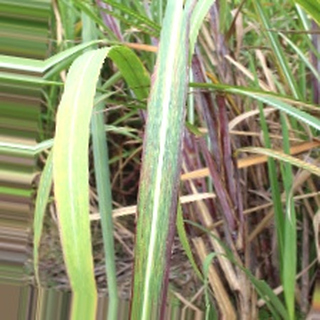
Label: sugarcane_bacterial_blight